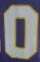
Number: 0